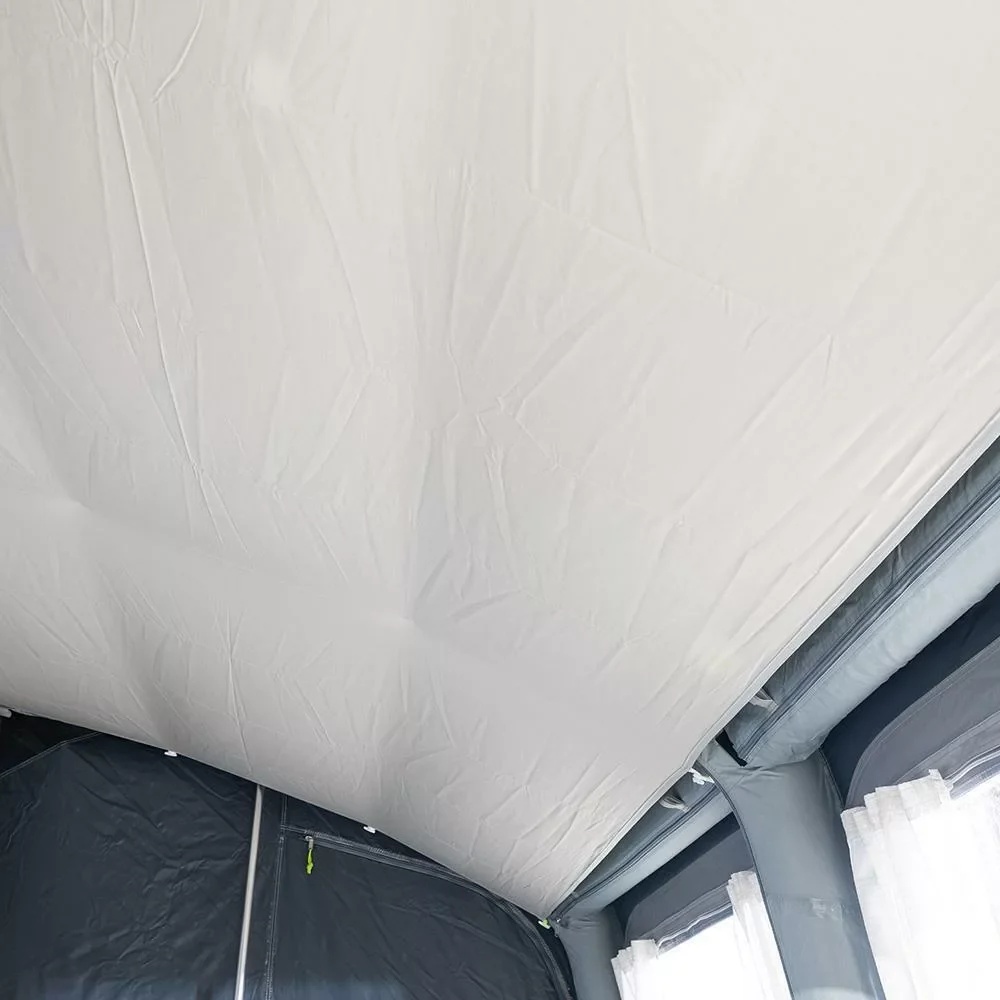
Starcamp – Quick’n’Easy Awning Roof Liner 325
Brand: StarCamp
This roof liner is a superb addition to your Starcamp Quick’n’Easy Air Awning. Used to trap a layer of air between the awnings living area and the roof, this prevents annoying condensation, keeps the awning cooler in the day and warmer at night. Available in 4 different sizes. 225, 325, 365 and 385
Category: Home & Garden > Lawn & Garden > Outdoor Living > Awning Accessories > Roof Linings